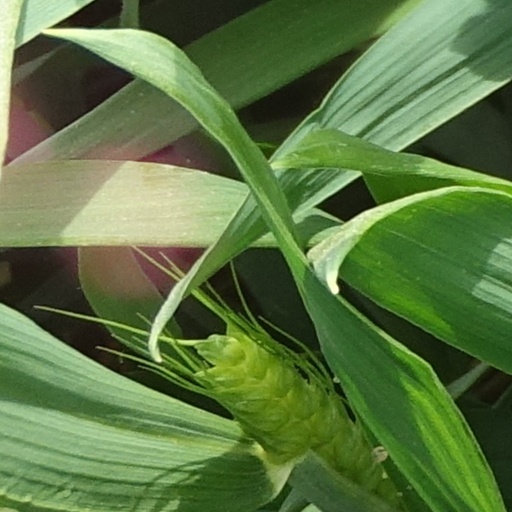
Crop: wheat